European edible dormouse

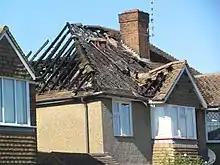
A house in Tring, Hertfordshire, England, damaged by a fire attributed to "Glis glis" in 2015

"Glis glis" have adapted well to the presence of humans and now frequently hibernate in insulated attics and even dark shelves in cupboards, particularly if soft materials are on the shelf to make a nest. In this situation, they are generally regarded as a pest due to the fire risk from gnawed electrical cables and fouling from their faeces. Instances of house fire have been attributed to electrical fires caused by wires chewed by "Glis glis", and a three-day internet outage across Tring in August 2023 was attributed to the activity of "Glis glis" chewing through the broadband cable.